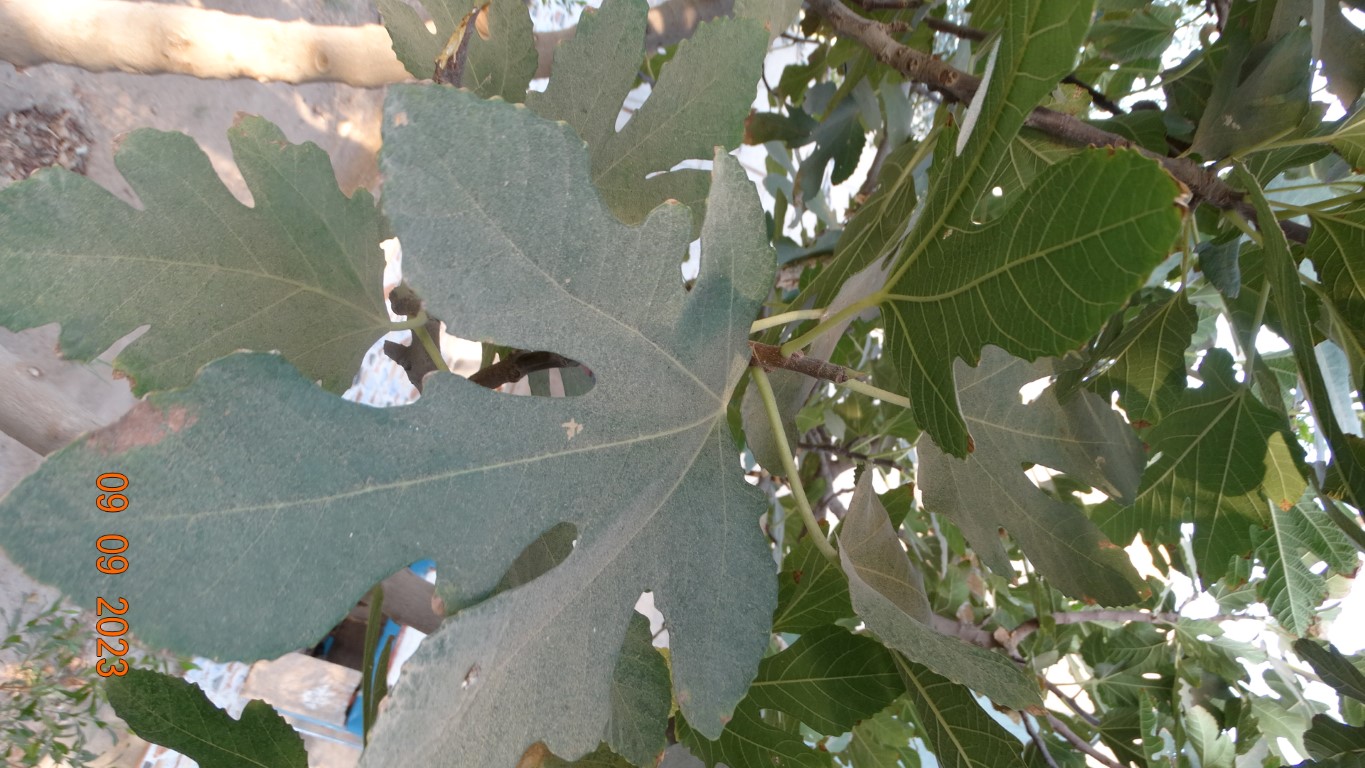
Label: healthy